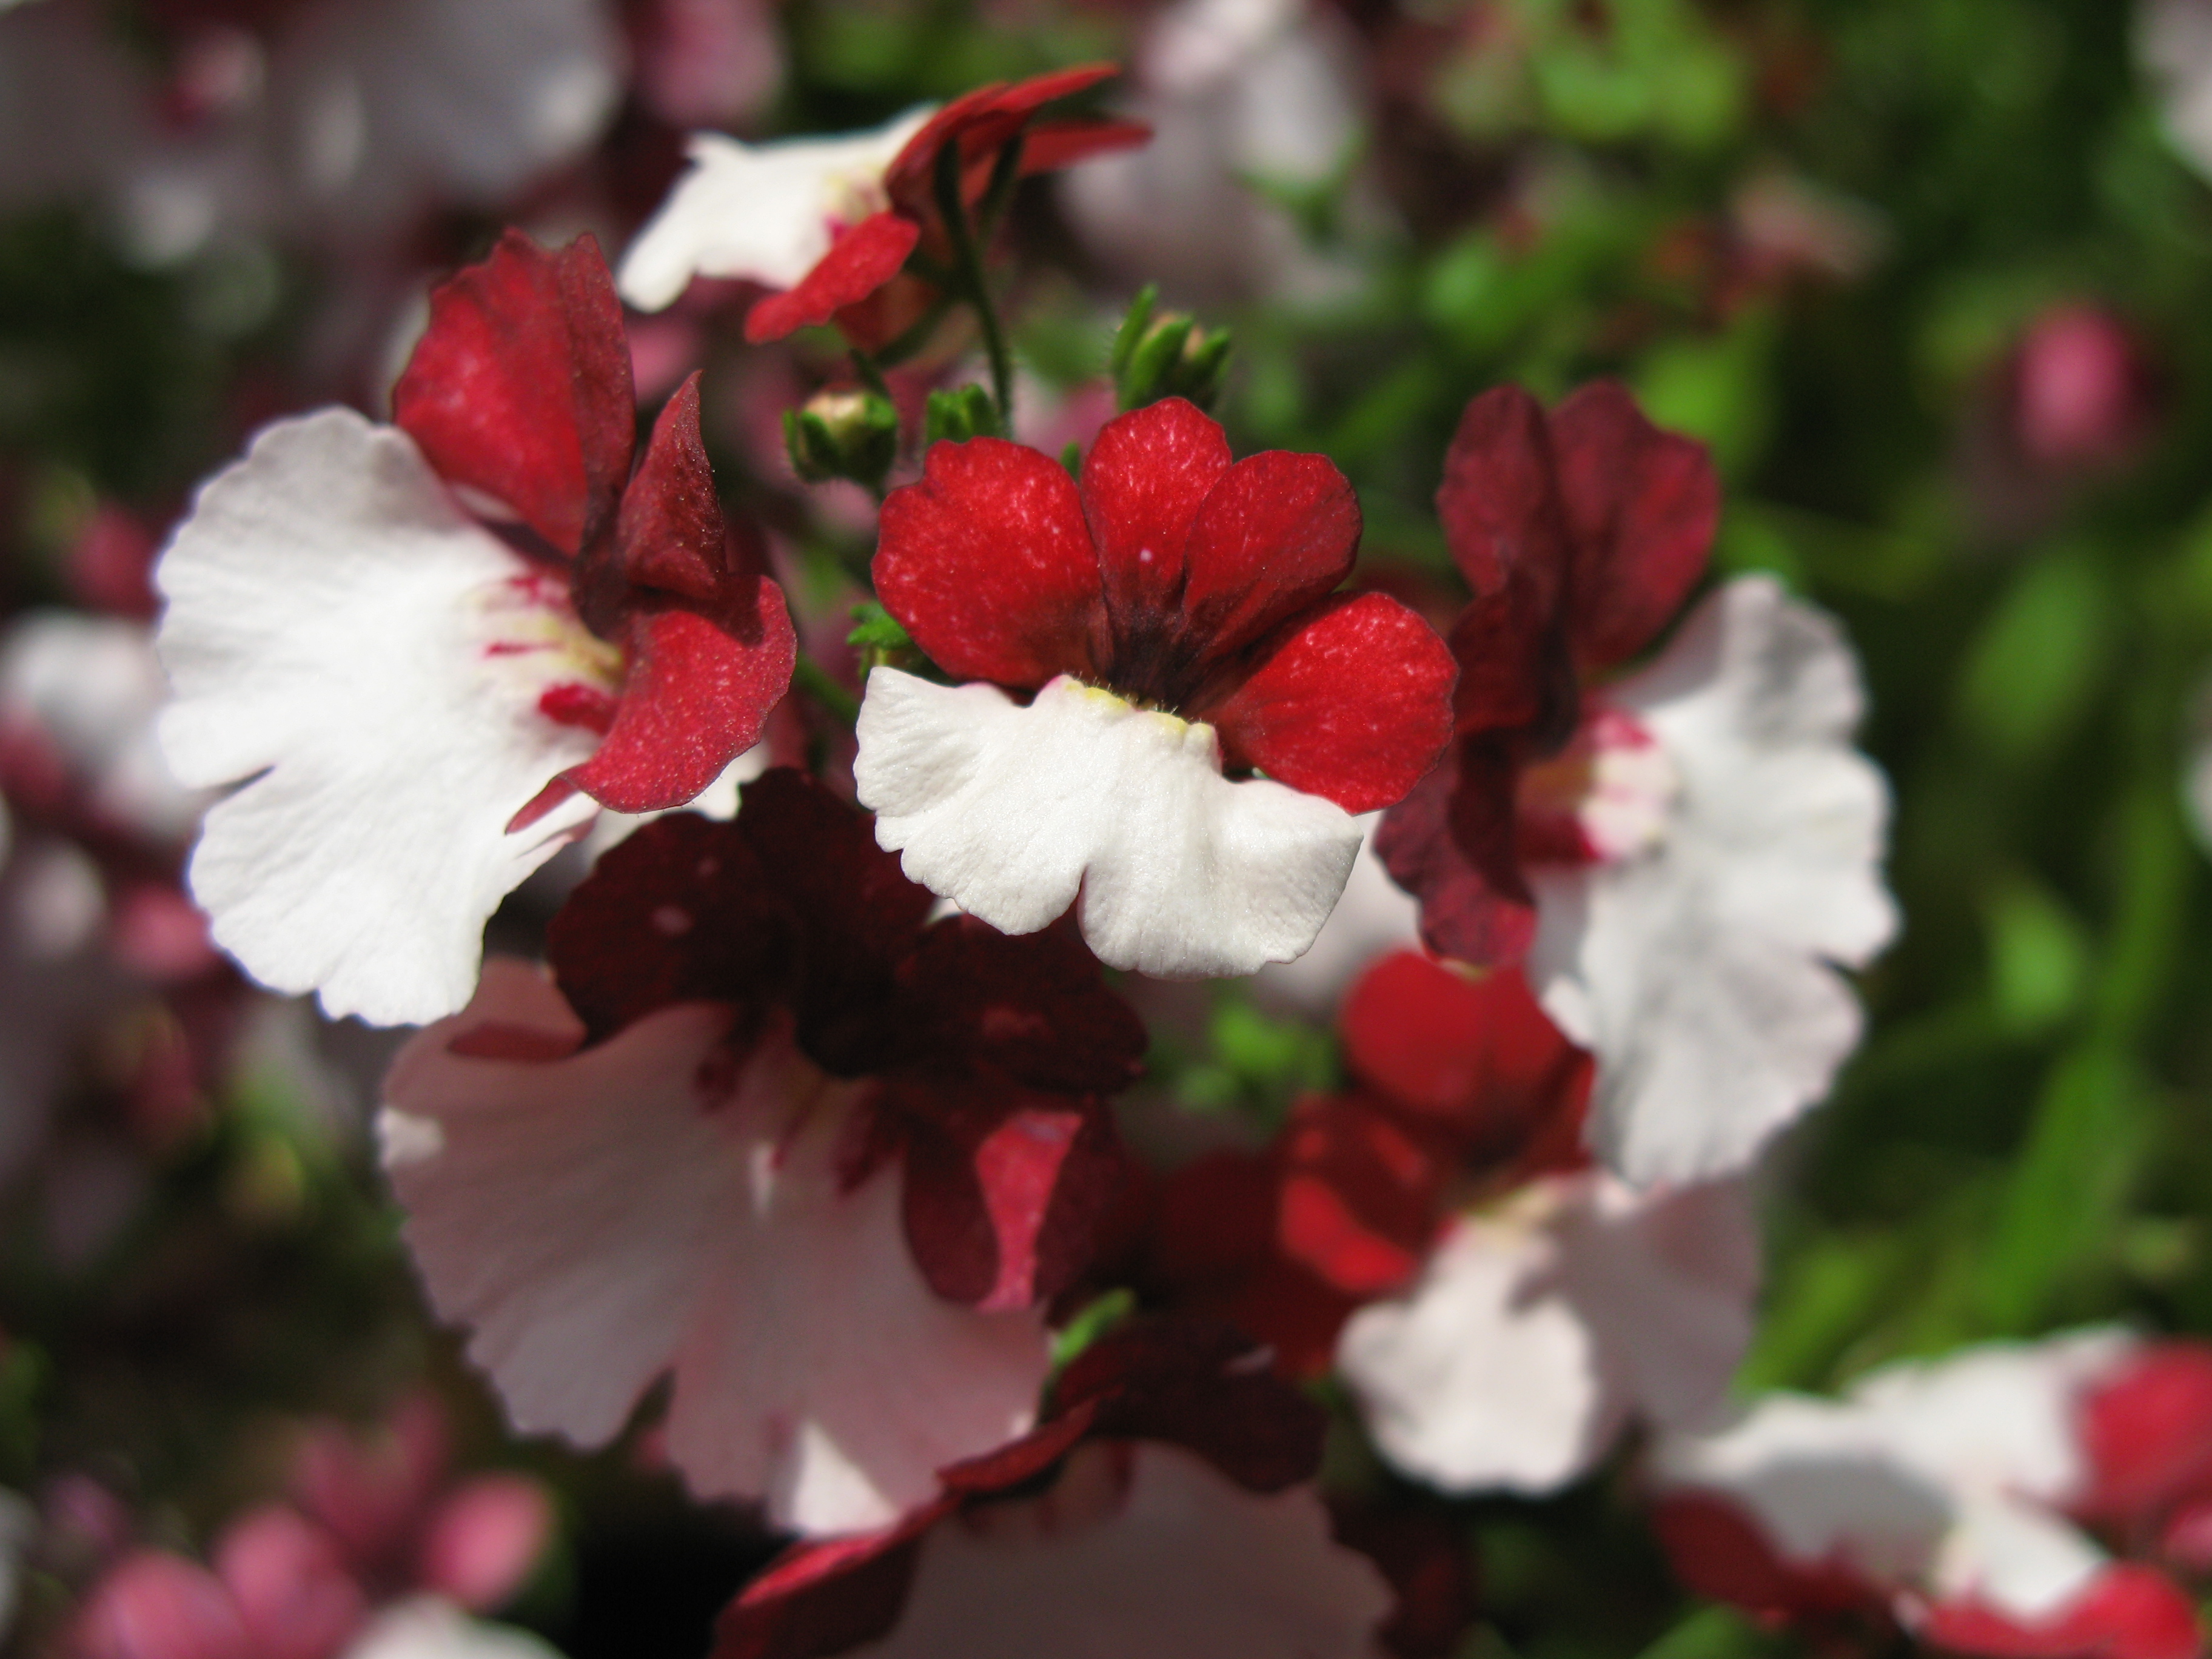
blossom, plant, flower, petal, high, red, flora, shrub, hires, hi, res, g7, macro photography, flowering plant, land plant